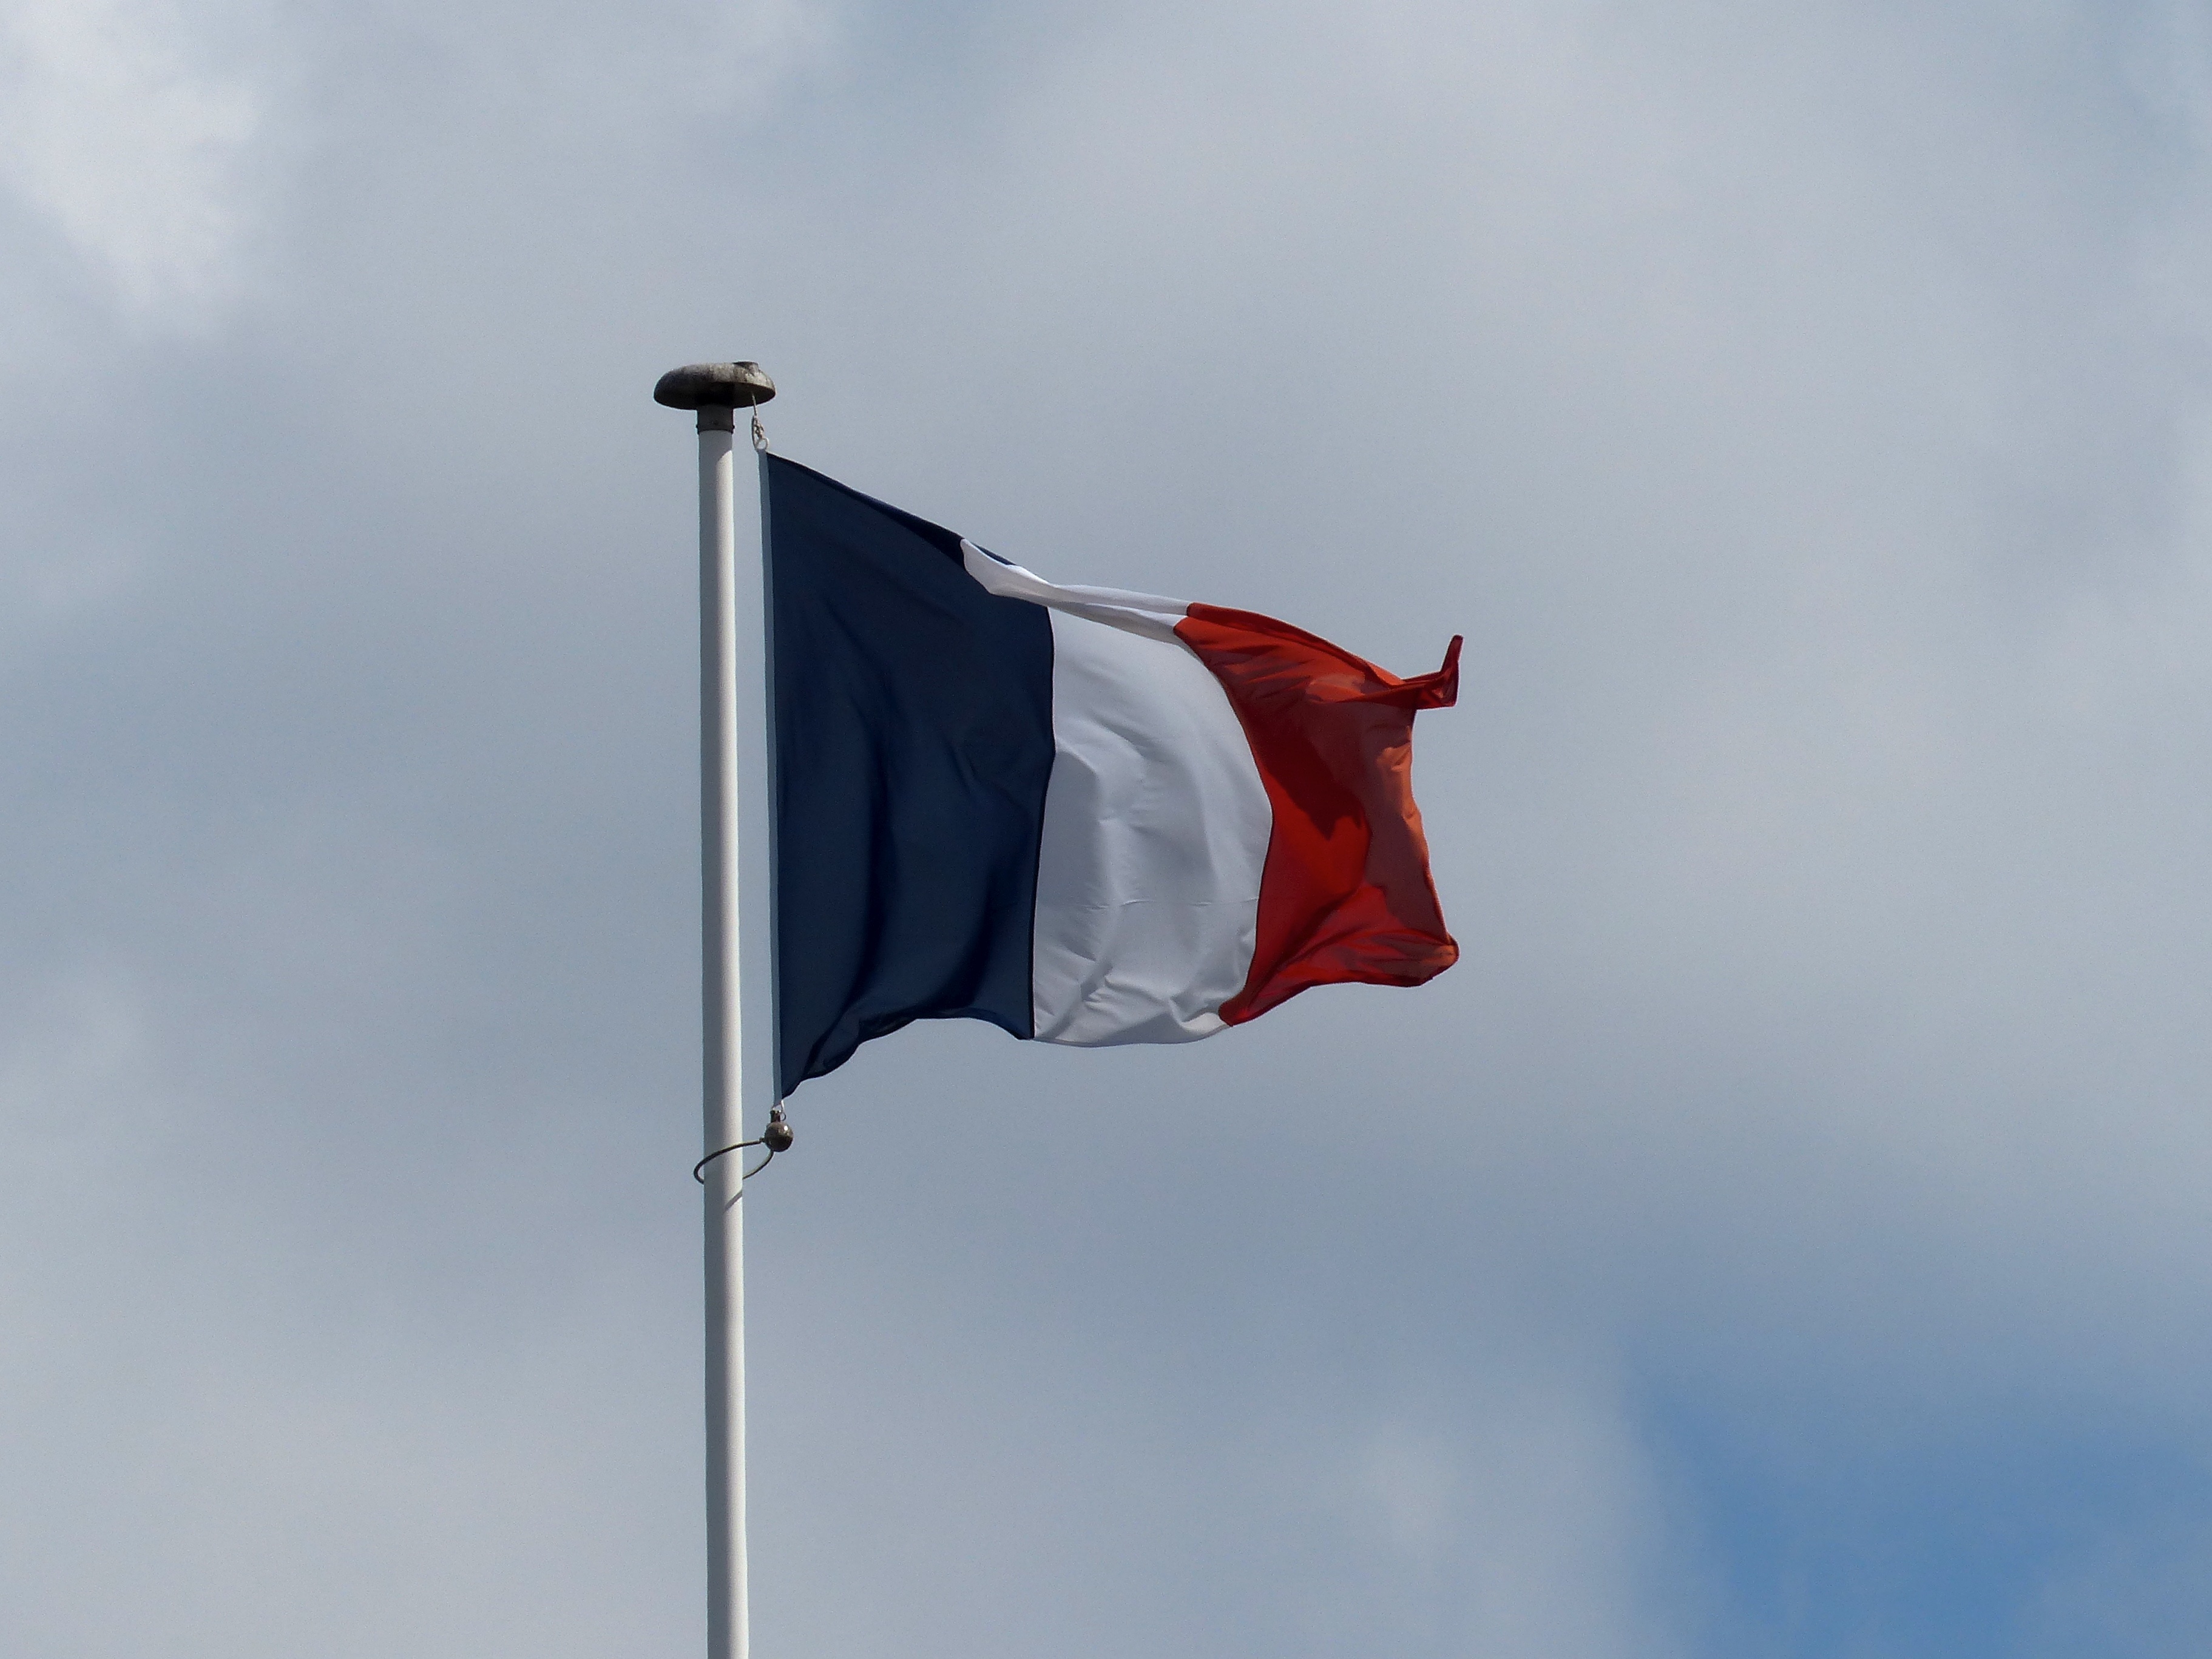
sky, wind, france, red, mast, flag, blue, 2013, tennis, rolandgarros, frenchopen, flag of the united states, atmosphere of earth